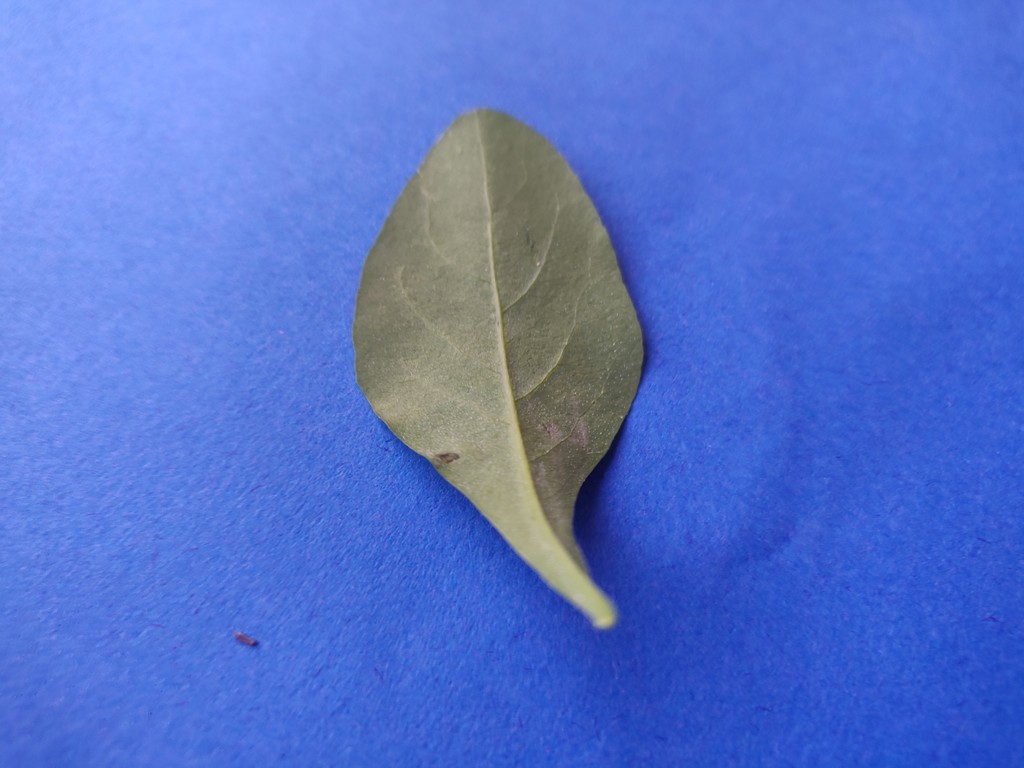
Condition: Healthy
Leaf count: single
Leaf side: back